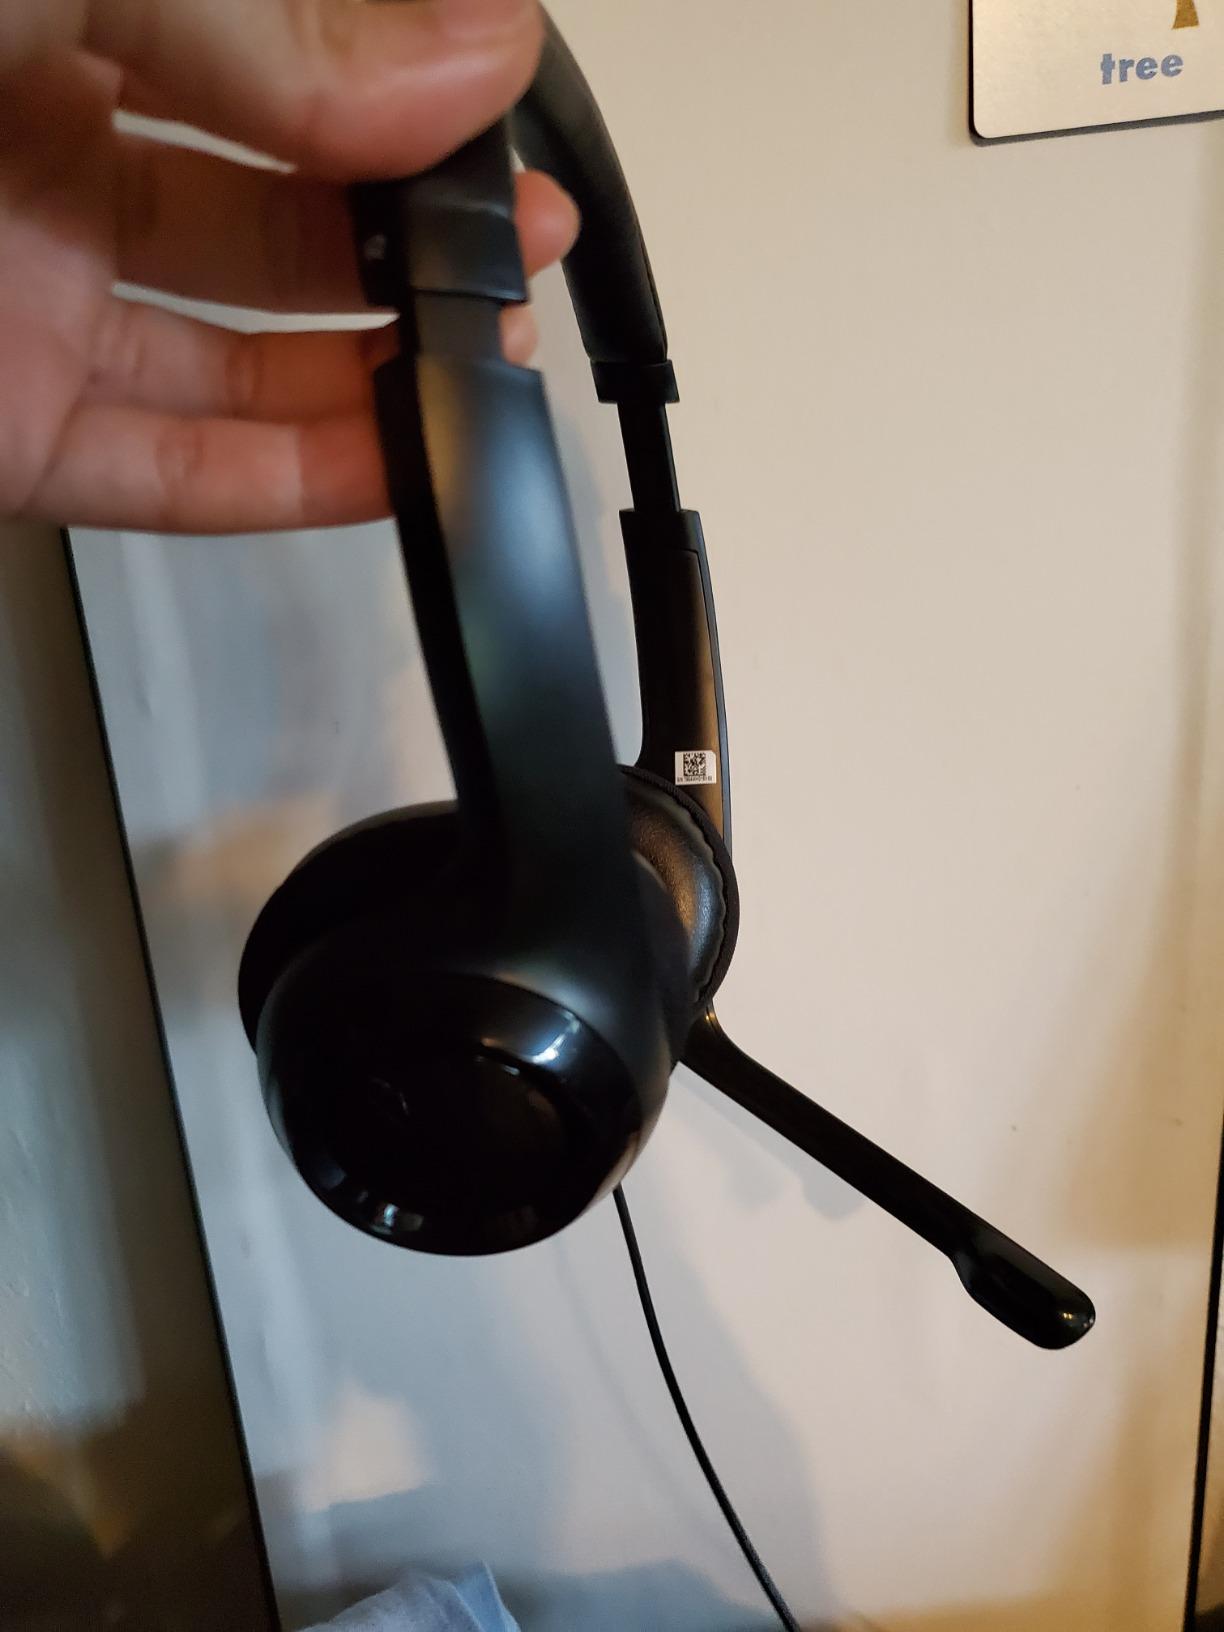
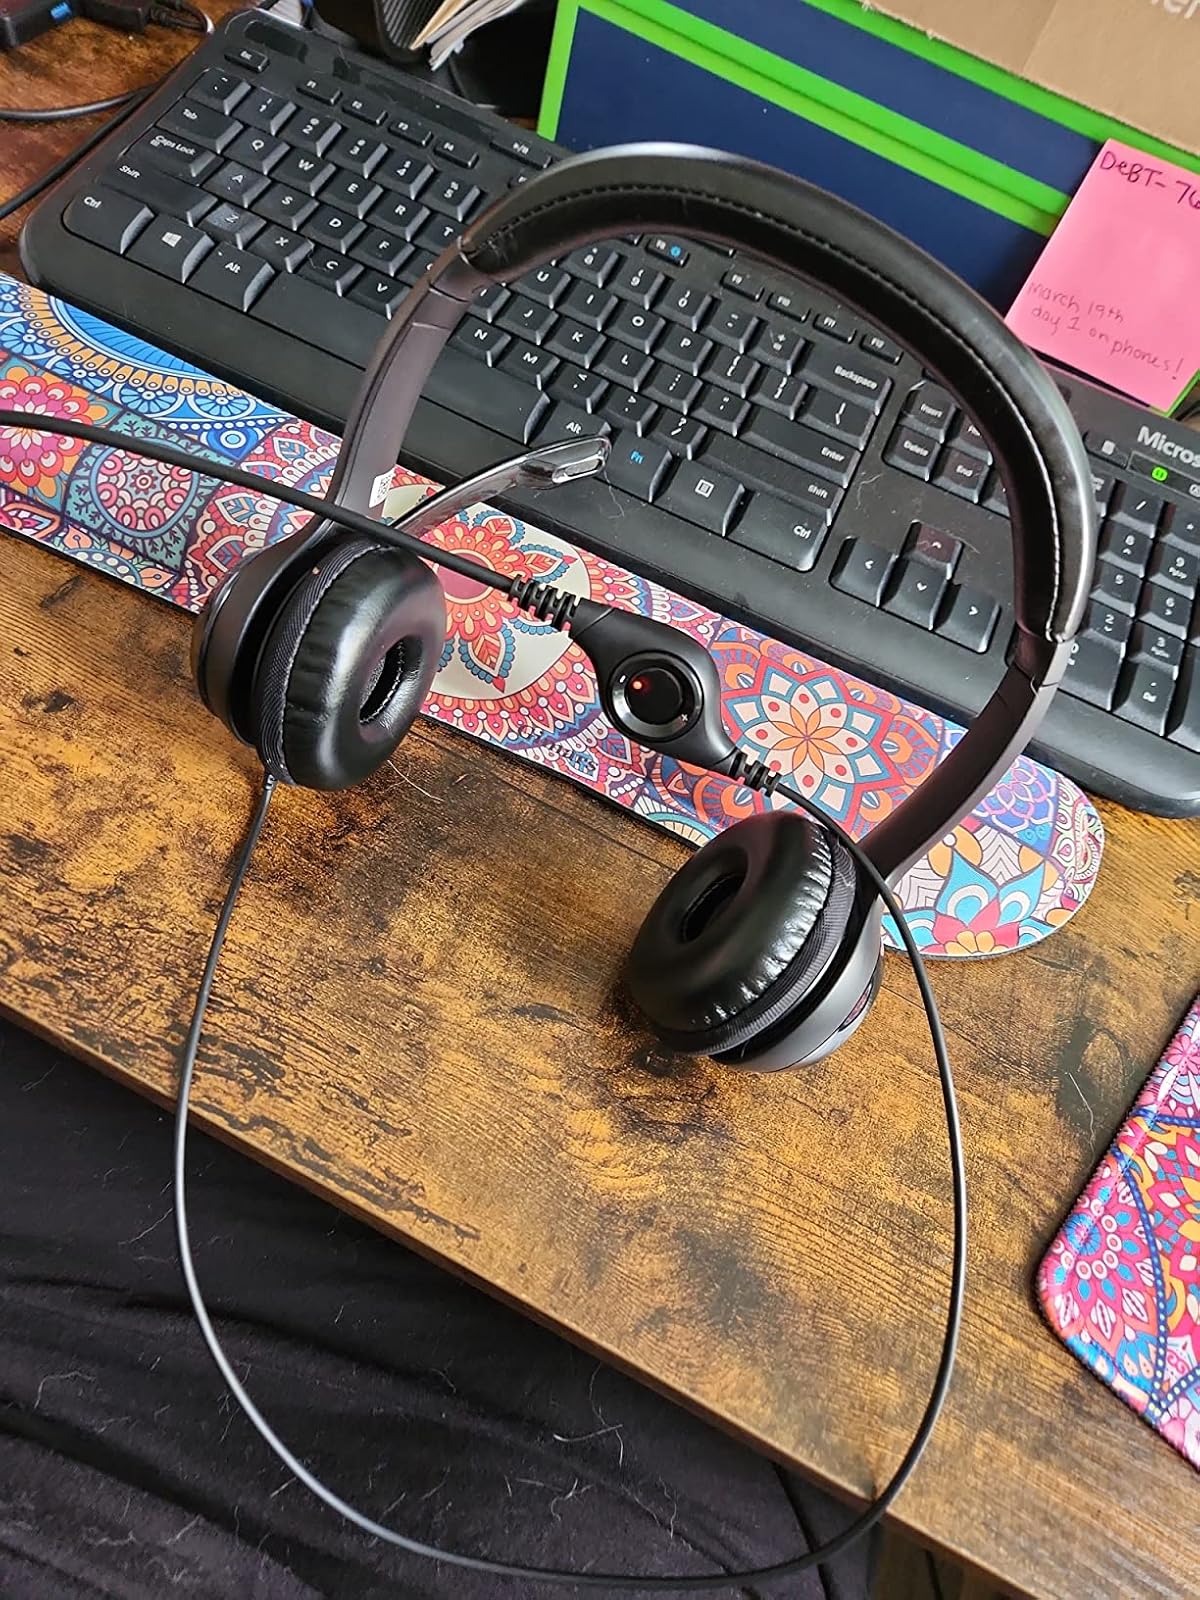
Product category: headphones
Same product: yes